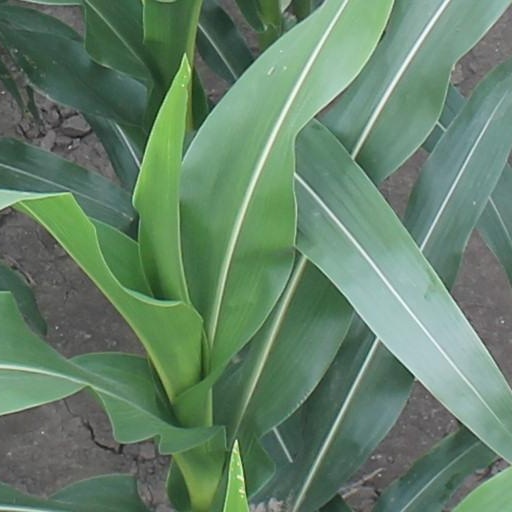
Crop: maize; corn